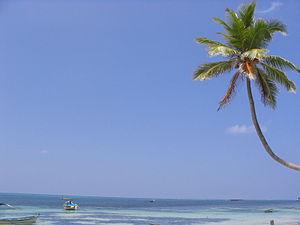
Kavaratti est la principale ville du territoire de Lakshadweep dans l'Océan Indien. Kavaratti est également le nom de l'île où se trouve la ville.